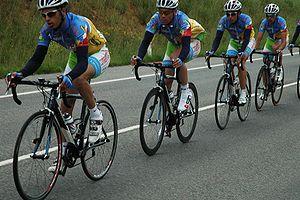
L'équipe cycliste Contentpolis-Ampo est une ancienne formation espagnole de cyclisme professionnel sur route. Elle appartenait aux équipes continentales professionnelles et participait donc principalement aux épreuves des circuits continentaux.